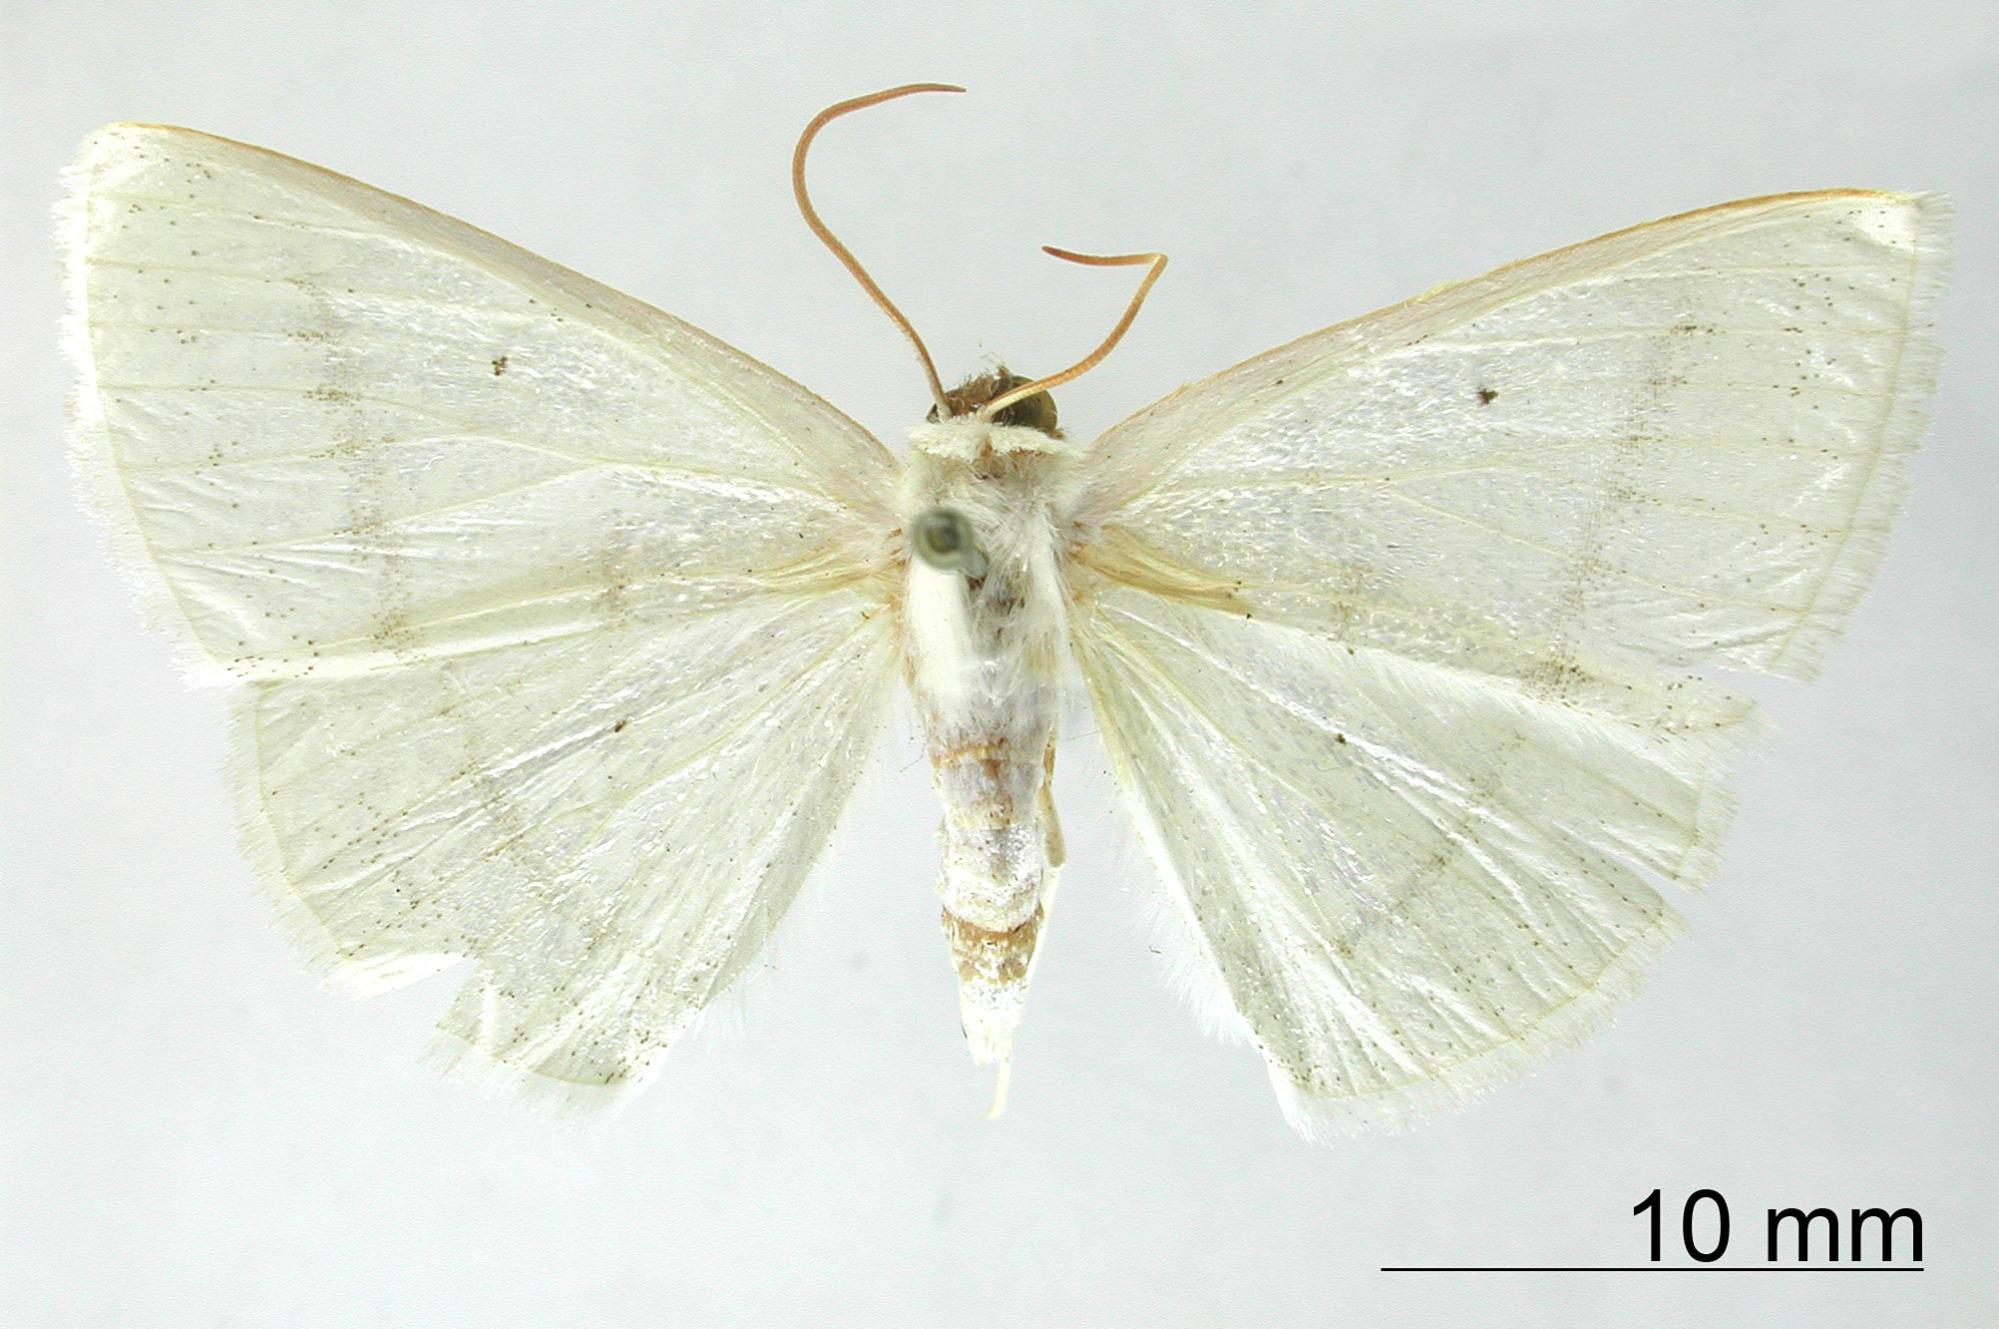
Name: Bapta argentata
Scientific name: Bapta argentata Schaus, 1911
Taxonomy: Animalia, Arthropoda, Insecta, Lepidoptera, Geometridae, Ennominae
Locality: Juan Vinas, Costa Rica, Costa Rica